Henry Moret

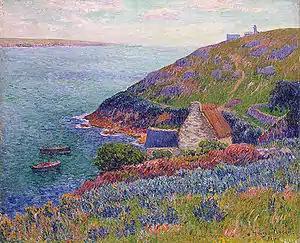
"Port Manech" (1896)

After initially painting in a rather classical manner, Moret's style developed under the influence of Gauguin and the Pont-Aven artists. As time went by, his works became increasingly Impressionistic, while revealing his love of nature. In "Henry Moret, aquarelles et peinture 1856–1913", Maxime Maufra comments: "Coasts, forests, valleys, in every season he observed them with all his senses, reproducing them with all his spirit and sincerity." A catalogue to one of his posthumous exhibitions described how he "occupies a unique place in the evolution of art at the end of the nineteenth and the beginning of the twentieth century, as he has been able to fuse together two fundamentally opposing styles: the Syntheticism of Pont-Aven and Impressionism."